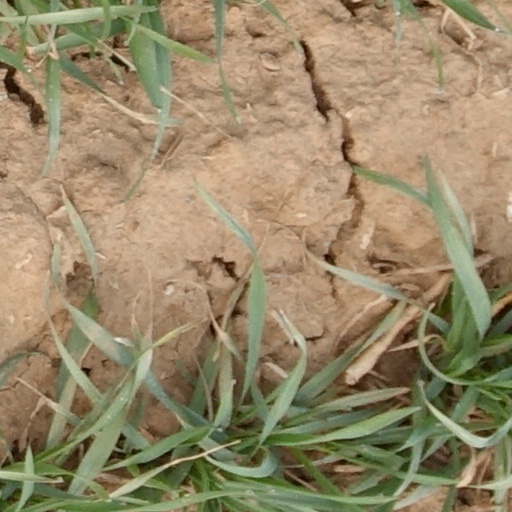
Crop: wheat